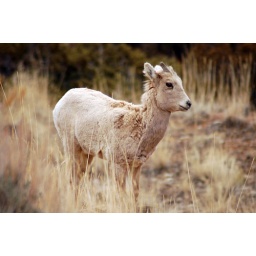
mountain goat in Navajo Cliffs, Utah